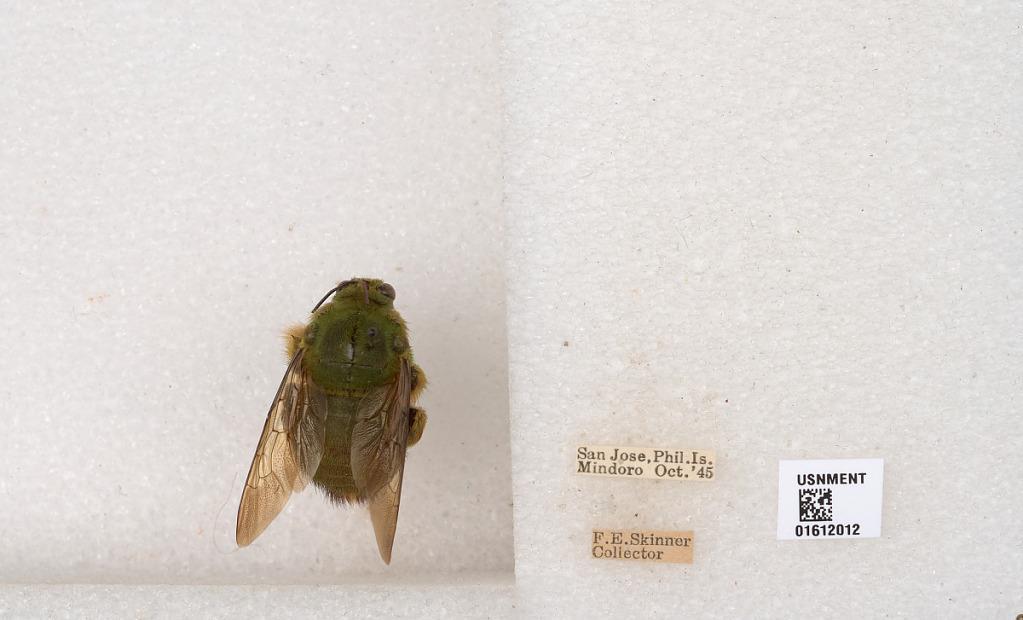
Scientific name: Xylocopa (Koptortosoma) sp.
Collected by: F. Skinner
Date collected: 1945-10-1
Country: Philippines
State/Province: Mimaropa
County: Occidental Mindoro
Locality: San Jose, Mindoro